Lapis Satricanus

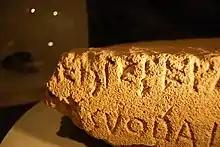
Detail of the Lapis Satricanus

Another point of interest is the presence of the word "suodales" (Classical Latin "sodales"). In historic times, this word referred to a member of a "sodalitas", a religious fraternity or brotherhood who met for ritual meals or as a burial organization. "Since the "suod-" element in "suodales" is cognate with the English word 'swear'", writes Gary Forsythe, "the term suggests that some kind of oath was taken, binding the members of the group together in a common purpose." Forsythe uses this and that this was a dedication to Mars to suggest this indicates the existence of an armed group of sworn followers, similar to "the war bands led by Homeric heroes, the warlike aristocratic companions of the Macedonian kings during the classical period, and the war bands surrounding the Celtic and Germanic chieftains described by Caesar and Tacitus". Forsythe notes this puts a new light on the account of the Battle of the Cremera, an event where the entire gens Fabia fought as a group the armed men of the rival town of Veii only to be tragically defeated.